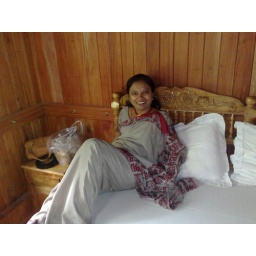
bed room in house boat